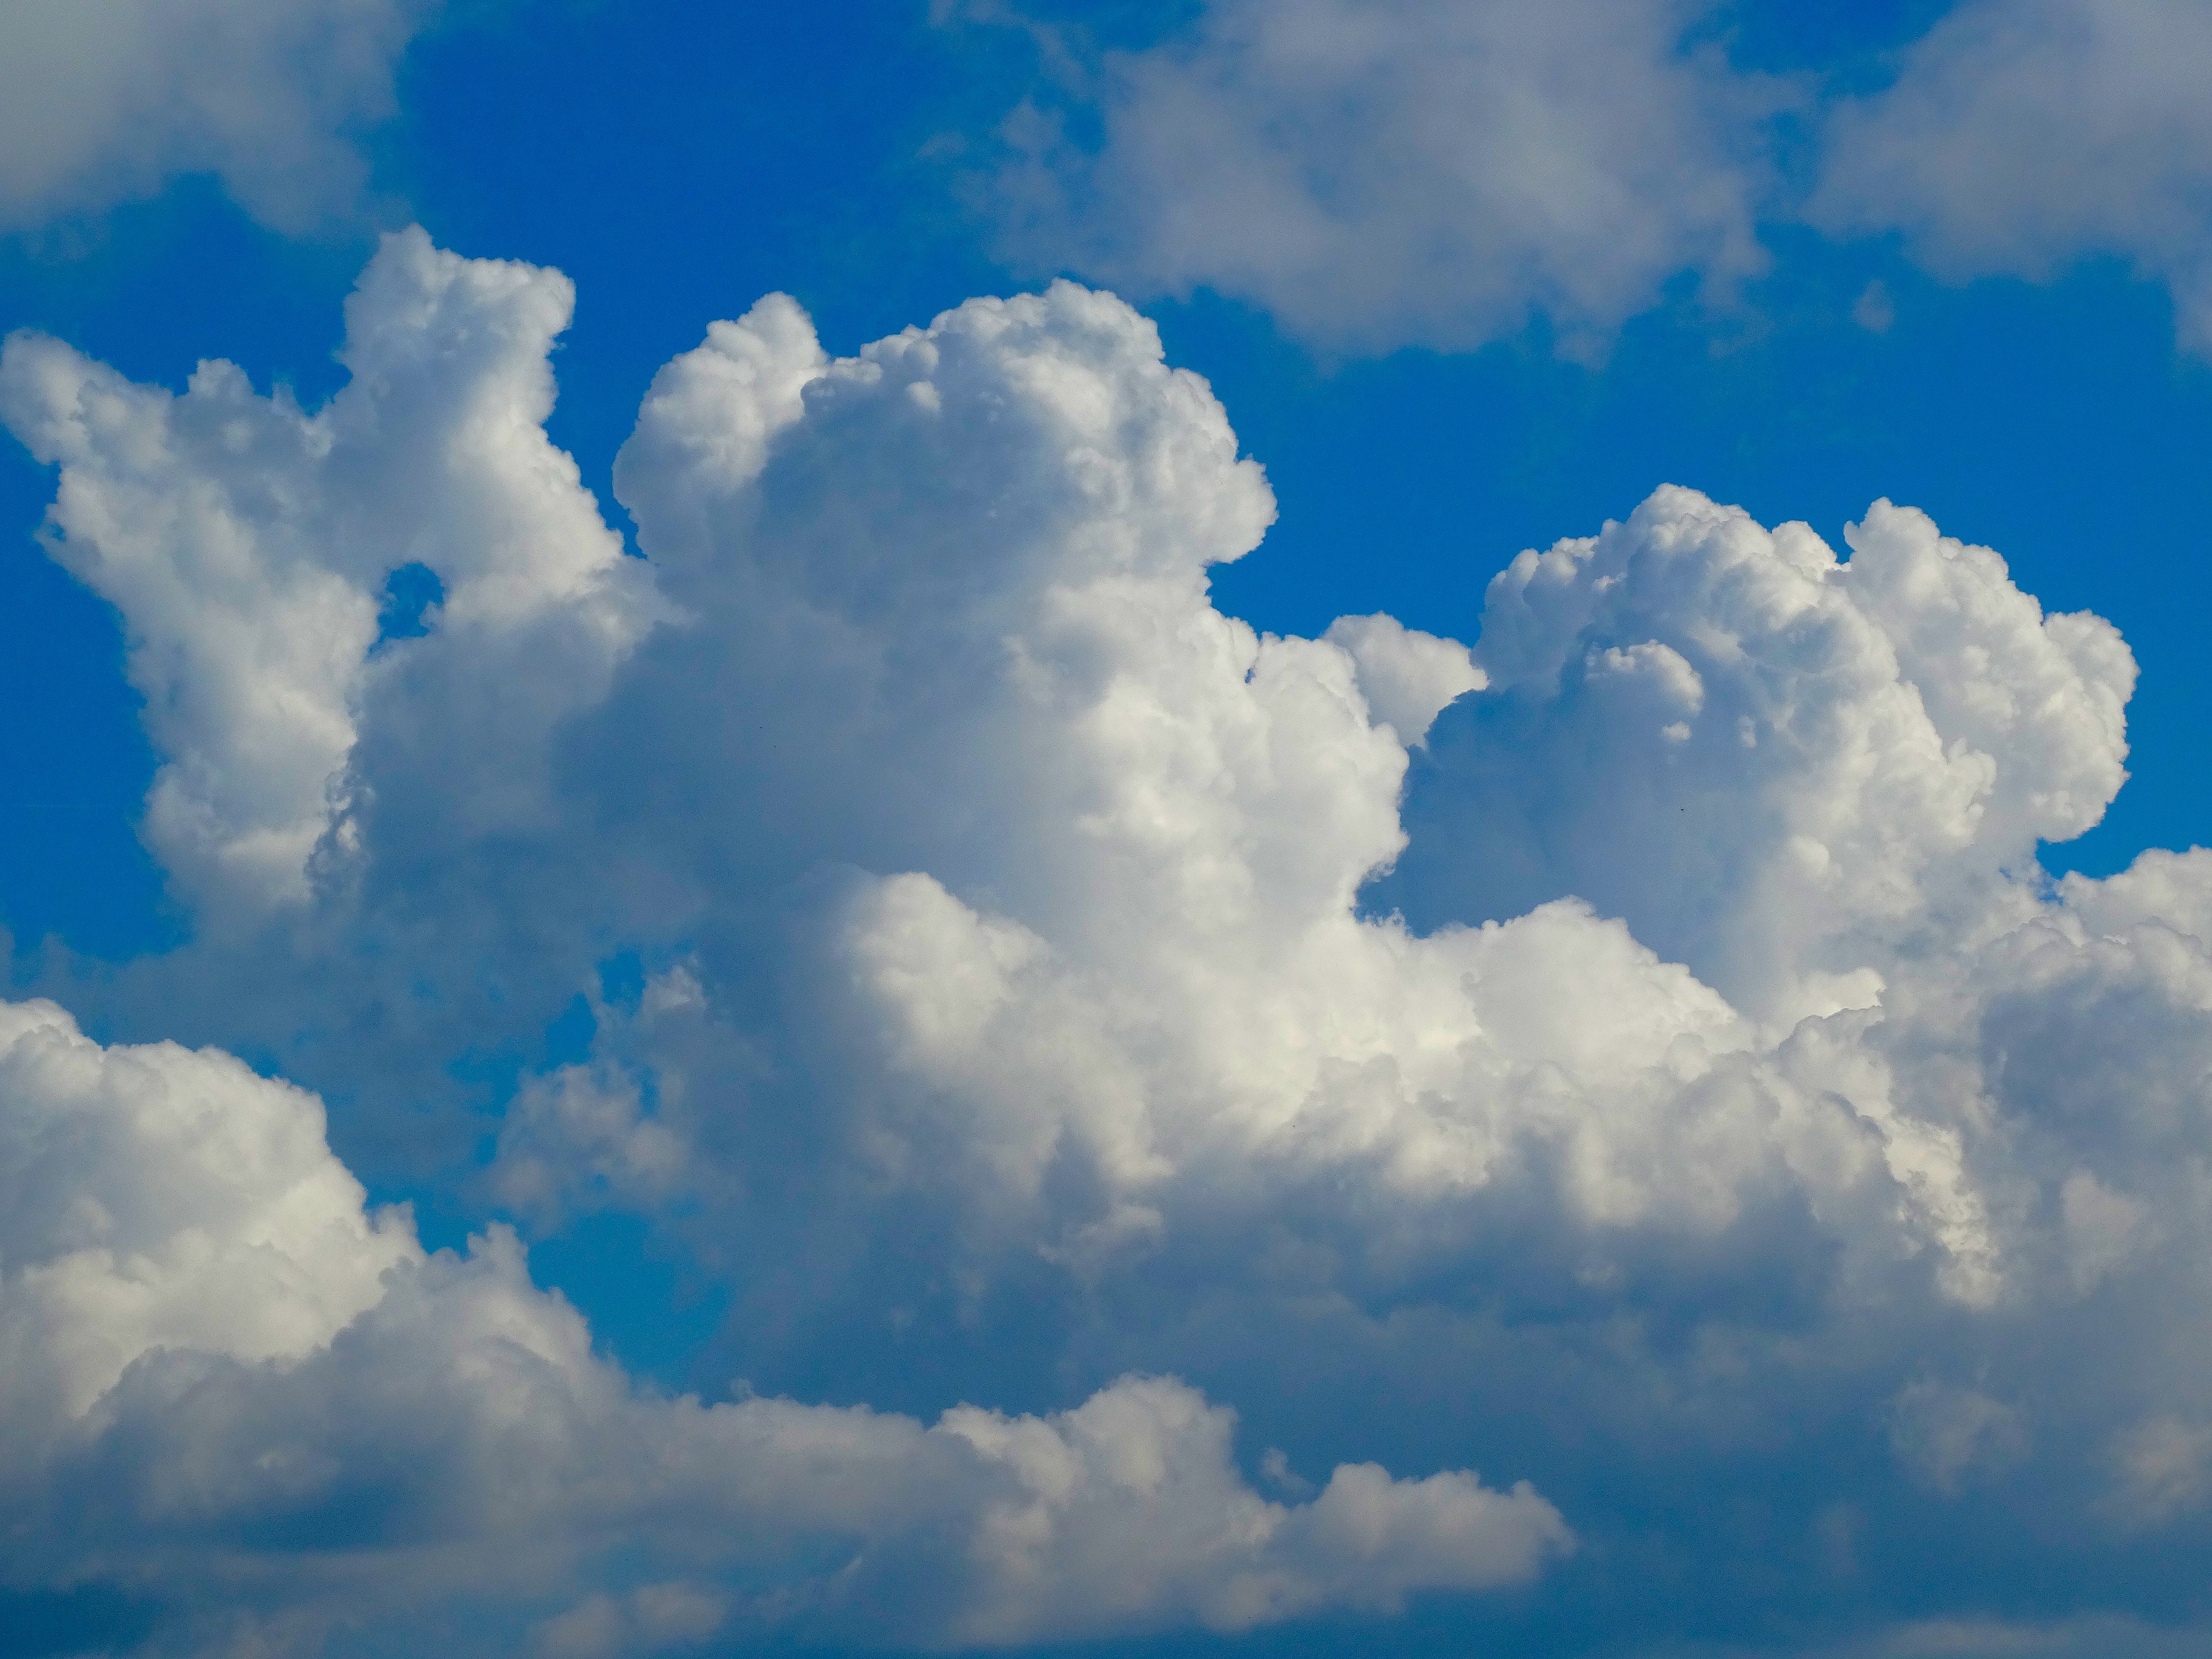
cloud, sky, white, cloudy, atmosphere, daytime, cumulus, blue, lichtspiel, grey, clouds, bright, hidden, sky blue, cloudiness, meteorological phenomenon, atmosphere of earth